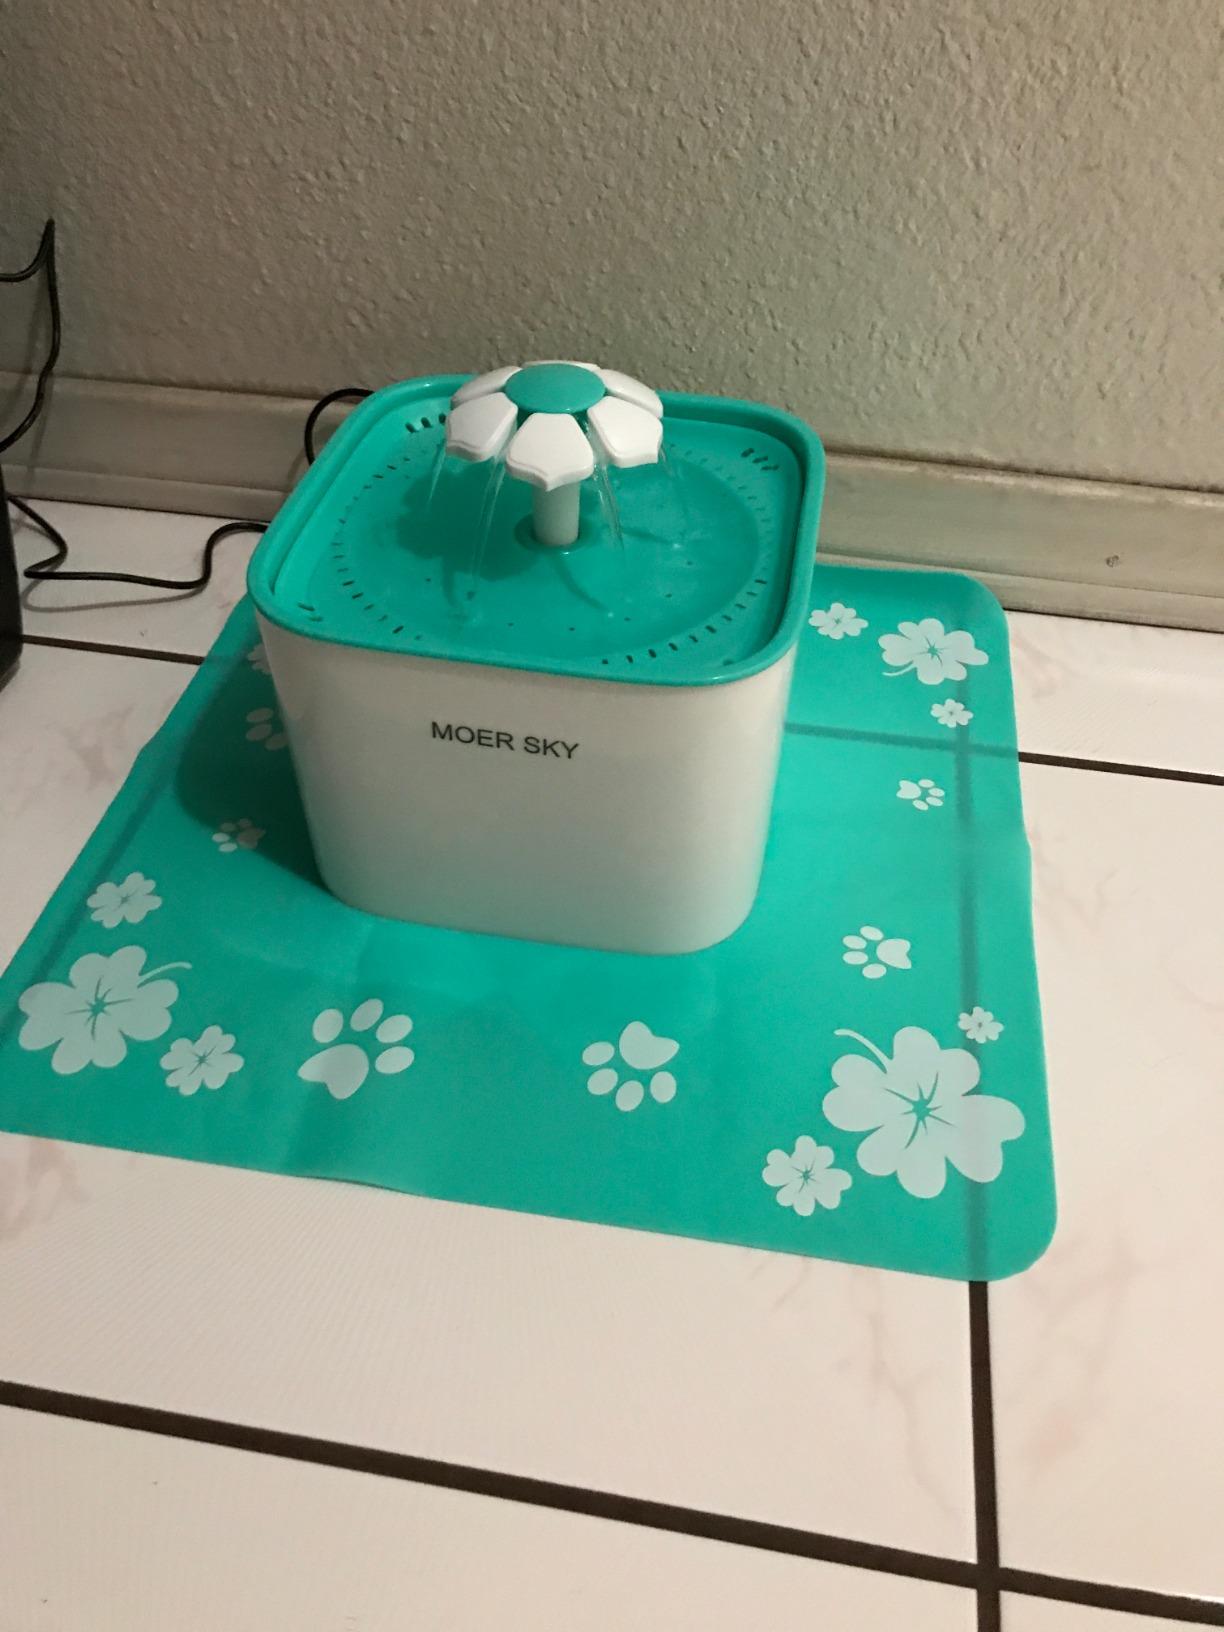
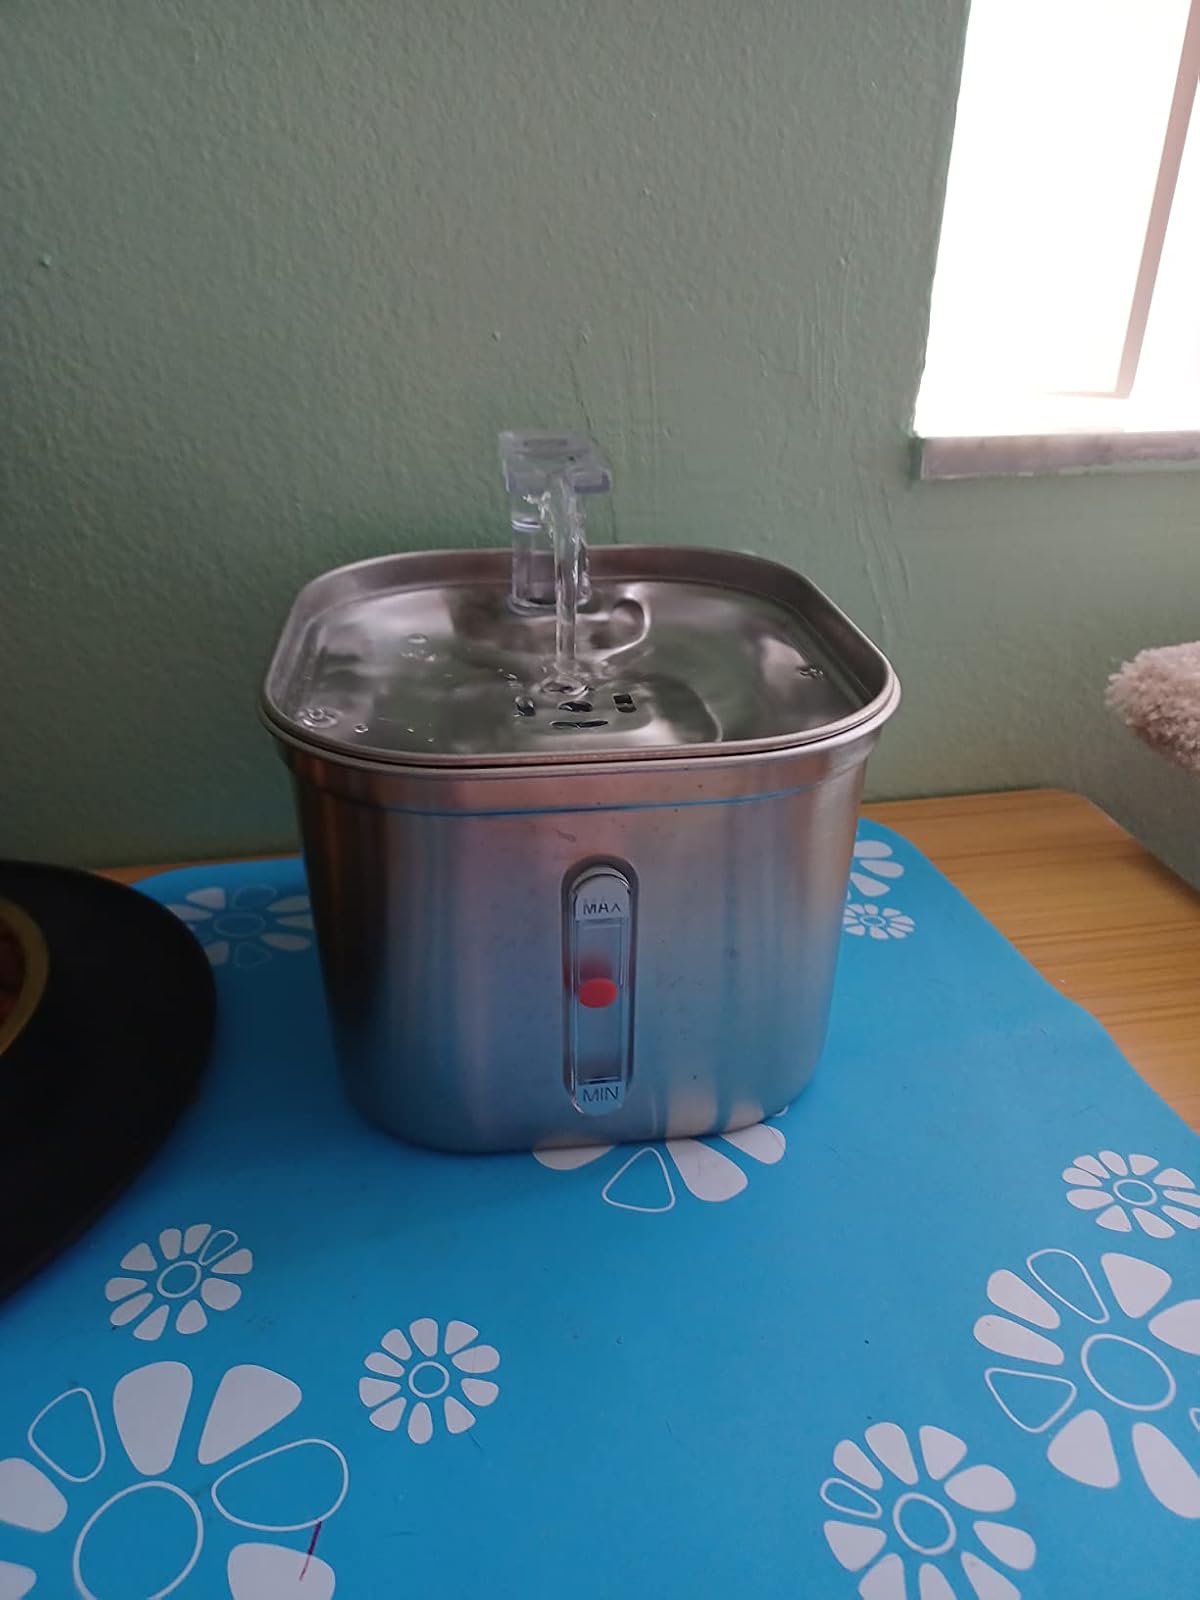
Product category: items_bowl
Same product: no